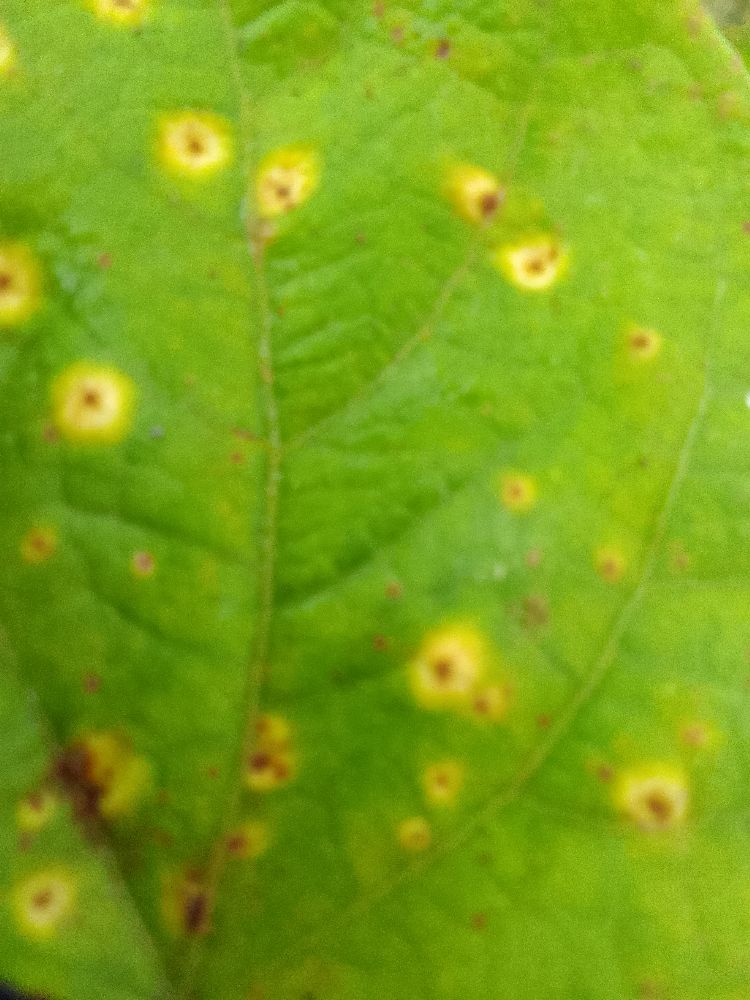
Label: rust